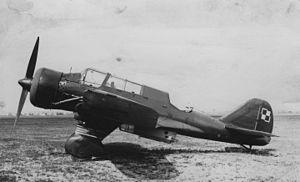
Le PZL P.23 Karaś est un avion d'assaut polonais ayant été en service principalement pendant la Seconde Guerre mondiale. Ce modèle équipe 12 détachements au moment de l'invasion allemande en septembre 1939 et se révélera une arme très efficace pour le bombardement tactique et l'attaque au sol.